Economy of the Czech Republic

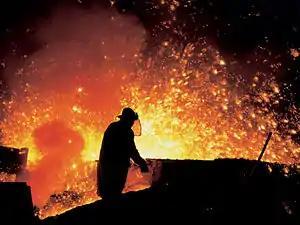
Heavy industry such as steelmaking is a traditional part of the Czech economy.

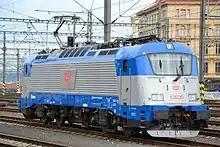
Transportation equipment, machinery manufacturing and engineering are essential for the Czech economy.

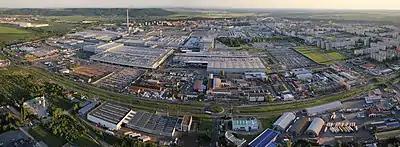
Škoda Auto is the largest automobile manufacturer in the Czech Republic.

The "Velvet Revolution" in 1989, offered a chance for profound and sustained political and economic reform. With the disintegration of the communist economic alliance in 1991, Czech manufacturers lost their traditional markets among former communist countries in the east. Signs of economic resurgence began to appear in the wake of the shock therapy that the International Monetary Fund (IMF) labelled the ""big bang"" of January 1991. Since then, consistent liberalization and astute economic management has led to the removal of 95% of all price controls, low unemployment, a positive balance of payments position, a stable exchange rate, a shift of exports from former communist economic bloc markets to Western Europe, and relatively low foreign debt. Inflation has been higher than in some other countries – mostly in the 10% range – and the government has run consistent modest budget deficits.